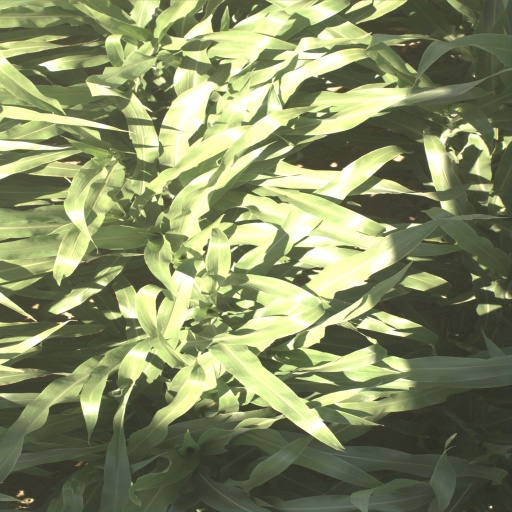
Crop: sorghum